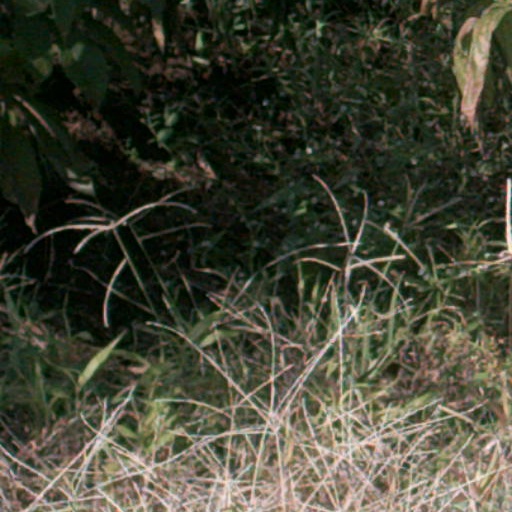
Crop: cassava